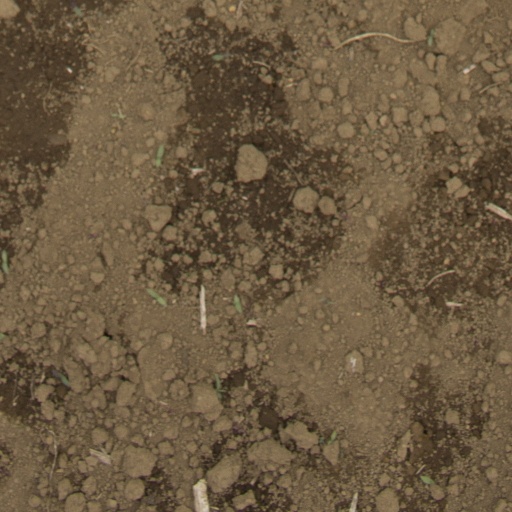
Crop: Jerusalem artichoke